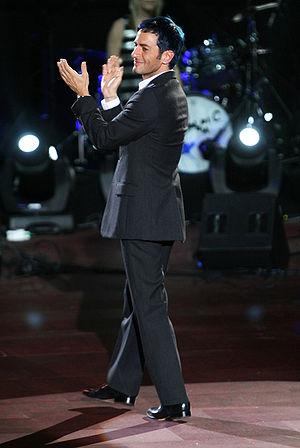
Marc Jacobs, né le 9 avril 1963 à New York, est un créateur de mode américain. Il dirige sa propre marque et les lignes qui en découlent.